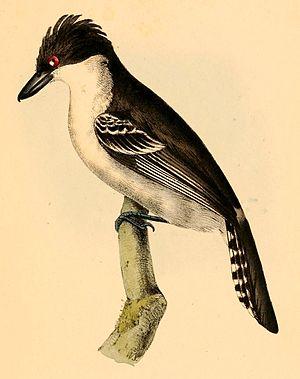
Thamnophilus bicolor = Taraba major stagurus (Sous-espèce de Grand Batara)